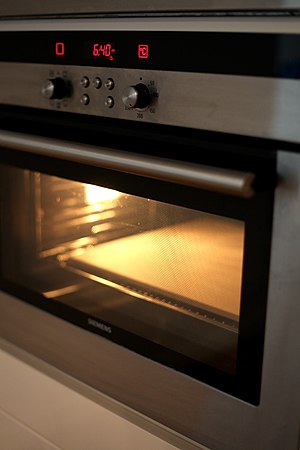
Bagesten
En bagesten i en ovn
Bagesten, ovnsten eller pizzasten er en tykkere skive af en slags sten, ofte granit eller kalksten, som anvendes i ovne for at det, der bages i ovnen, skal få noget nær den samme konsistens som, hvis det var bagt i en stenovn. Den kan anvendes, når man bager pizza eller brød. Bagestenen gør, at ovnen bibeholder et jævnt og højt temperaturniveau, hvilket i mange tilfælde resulterer i en hårdere skorpe og anden karakter.